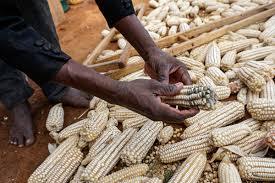
Mkono ya mtu inashika gunia moja ya mahindi ambayo hayajamenywa. Huku chini kukiwa na rundo kubwa la mahindi yaliyokaushwa. Mahindi haya yamewekwa juu ya uso wa ardhi wa udongo mwekundu na yanaonekana kuwa tayari kwa kuhifadhiwa na kusagwa. Mtu huyo huenda anachambua na kukagua ubora wa mahindi hayo.